Moose Jaw River

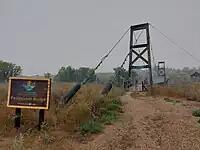
Pedestrian Bridge in Wakamow Park; it is part of the Trans Canada Trail

The source of the Moose Jaw River is Ibsen Lake, which is about west of Yellow Grass. From there, the river travels in a north-westerly direction following Highway 39 most of the way to the city of Moose Jaw. As the river approaches the city, it crosses Highway 339, Stelcam Weir, Five Mile Dam, and Highway 2 before entering Wakamow Valley Park. In the valley, the river meets Thunder Creek and then snakes its way along the southern part of the city. At the south-east corner of Moose Jaw is the Kingsway Dam.